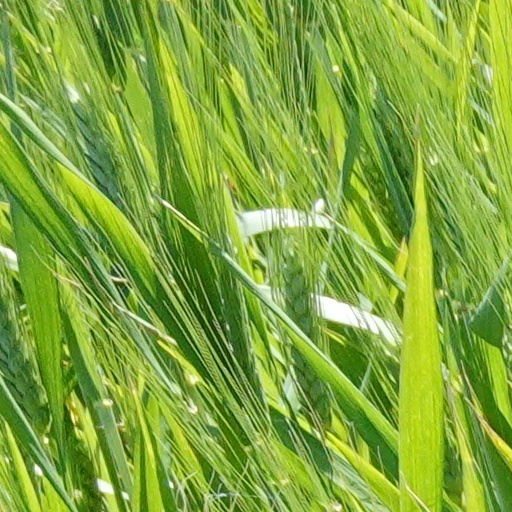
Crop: wheat